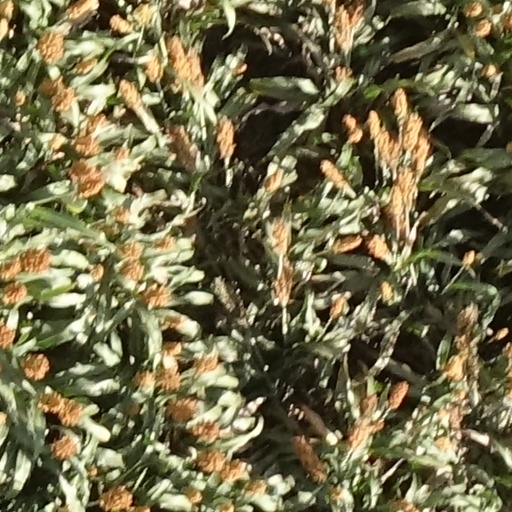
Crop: sorghum